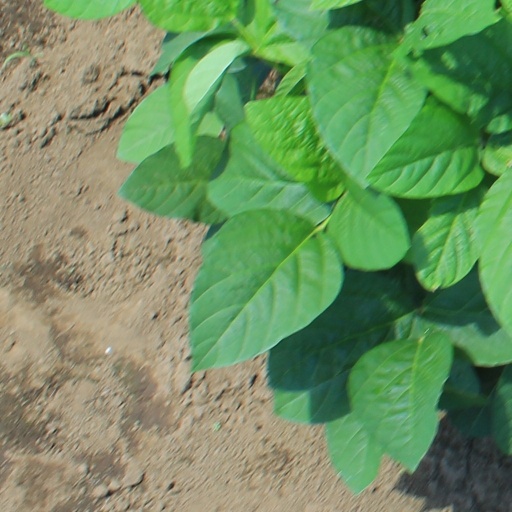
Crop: soybean